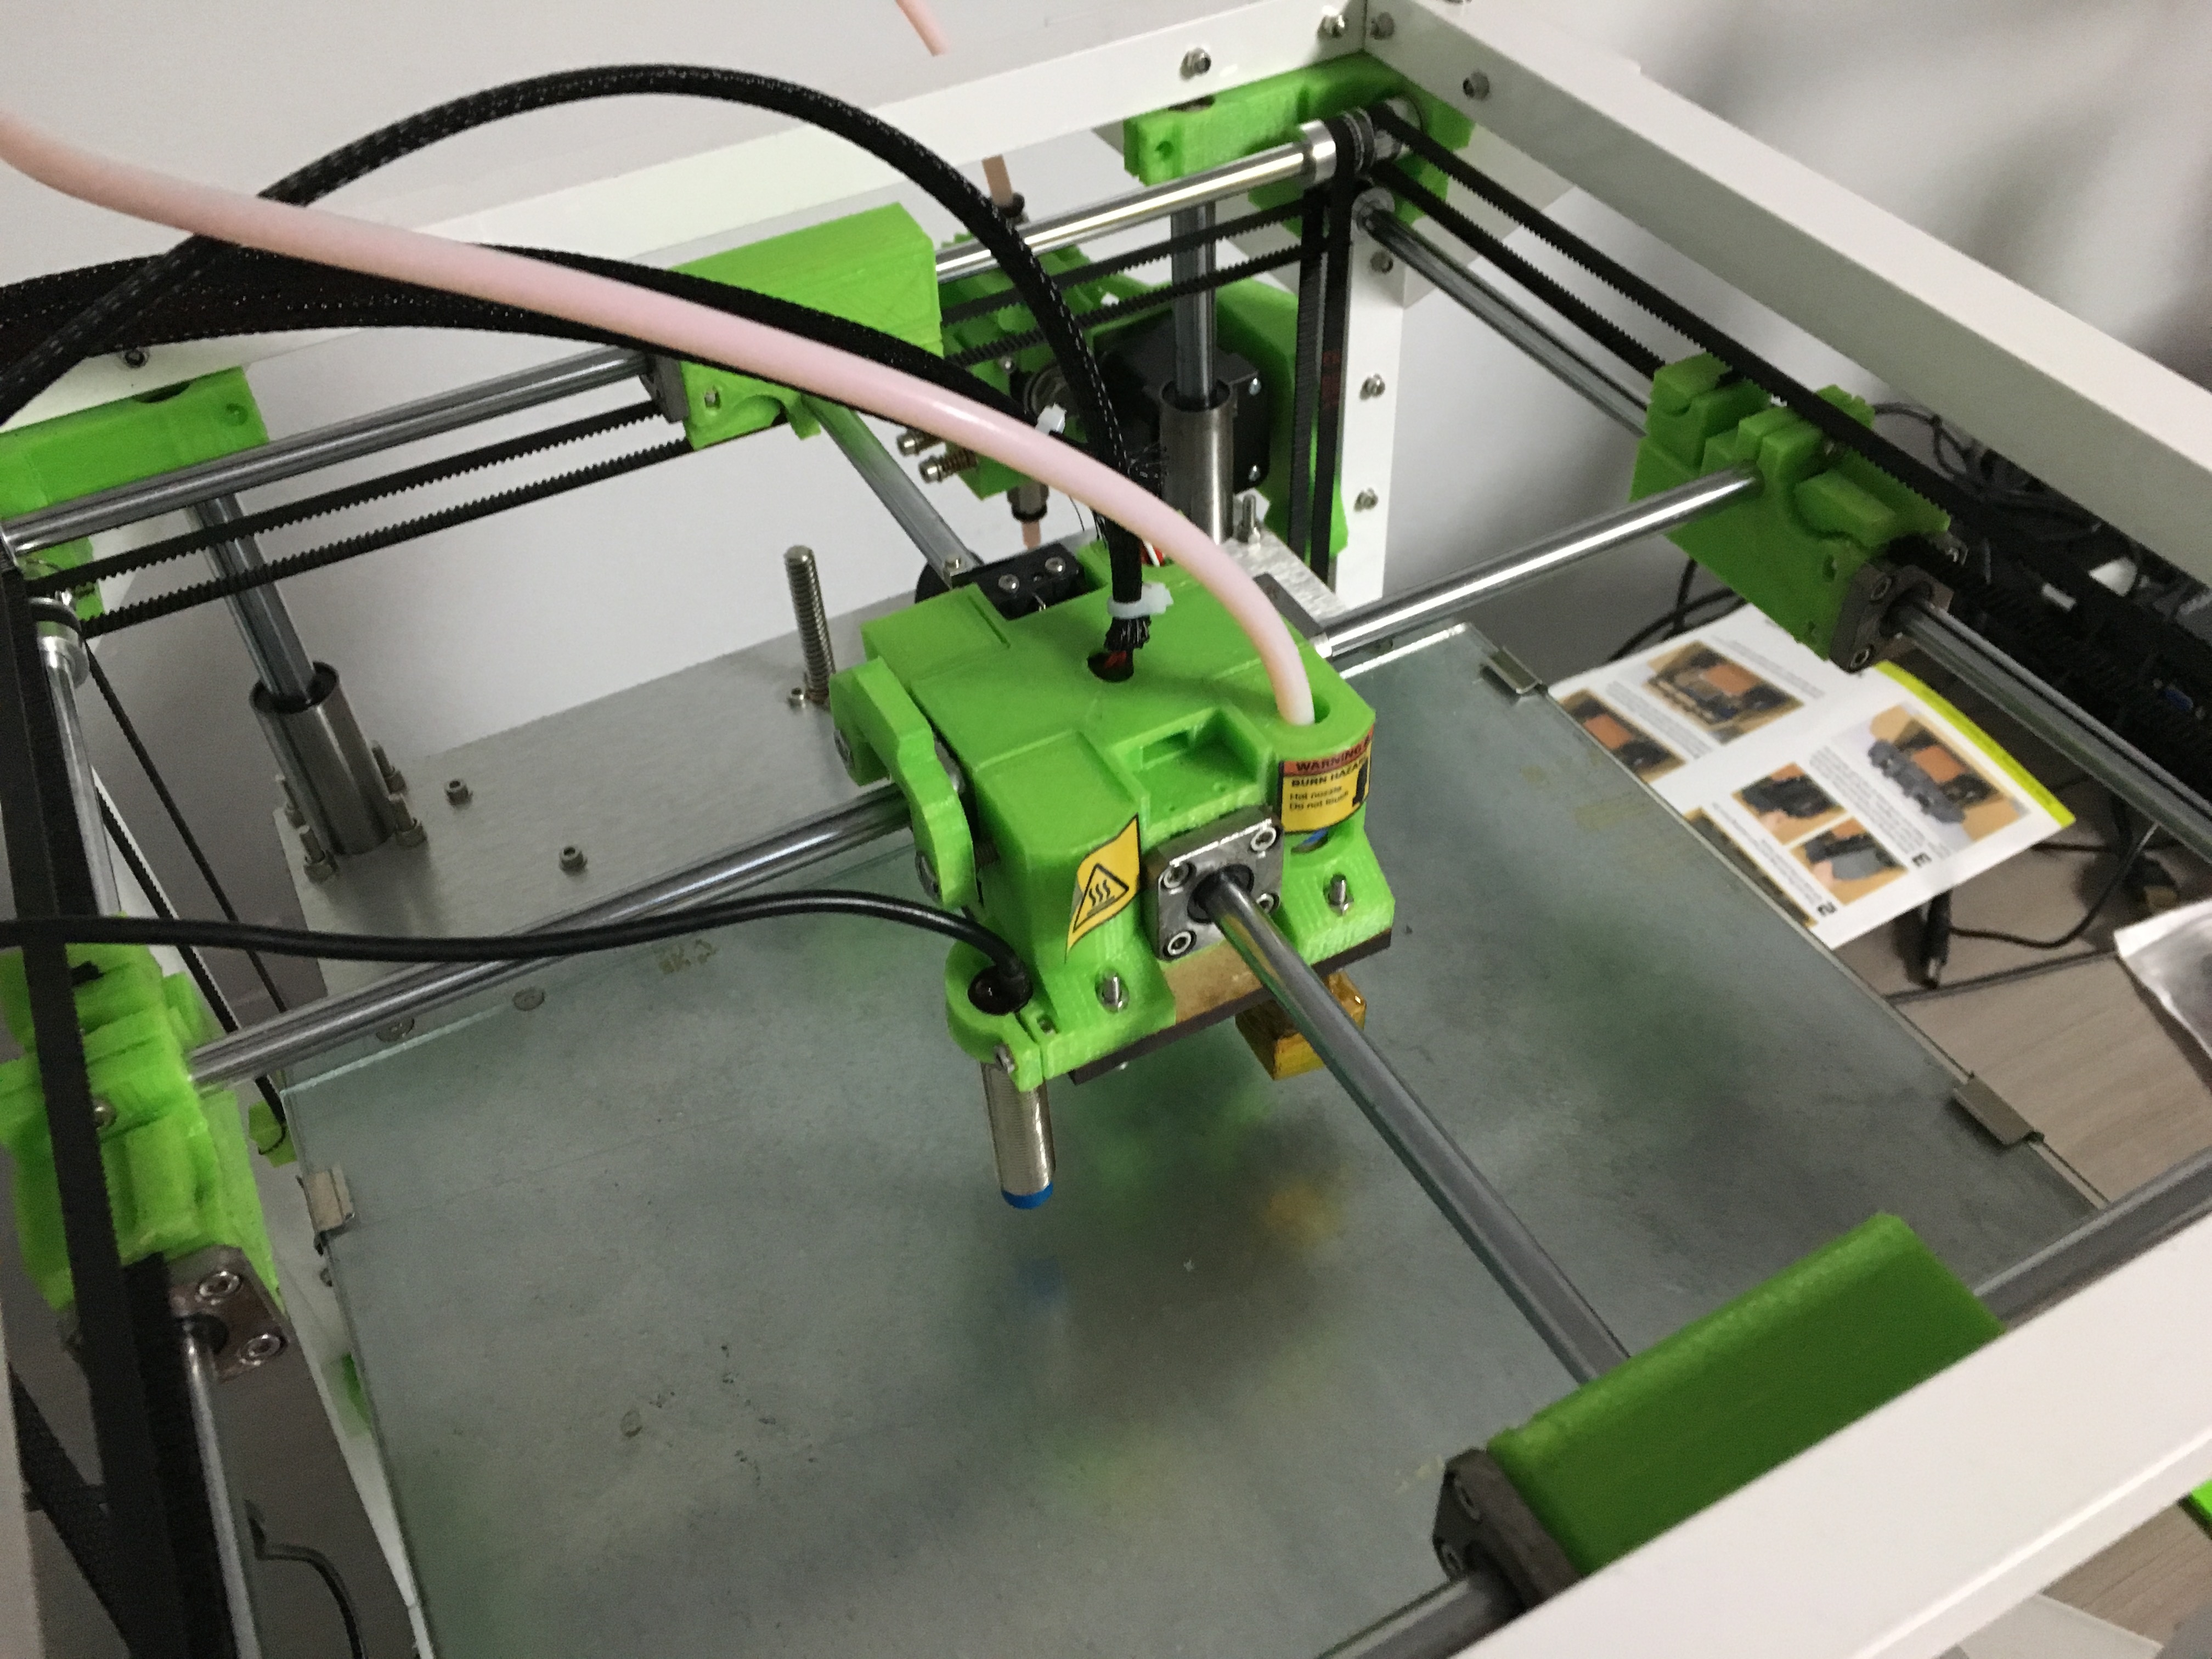
vehicle, machine, machine tool